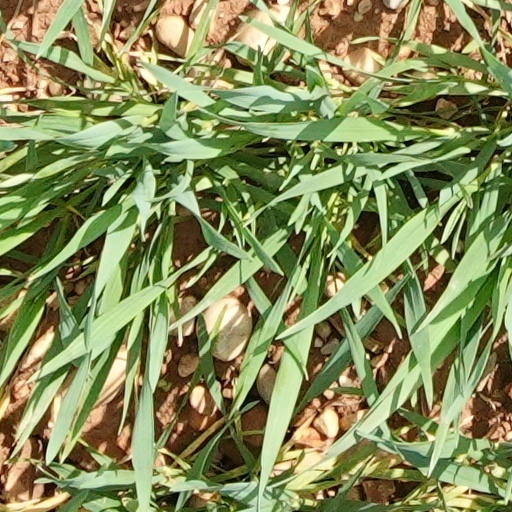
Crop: wheat